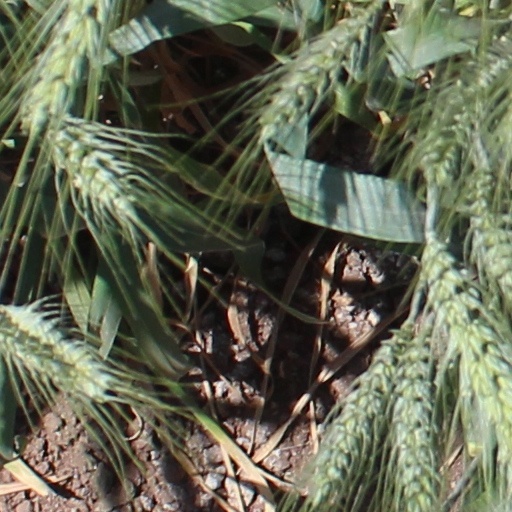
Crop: wheat